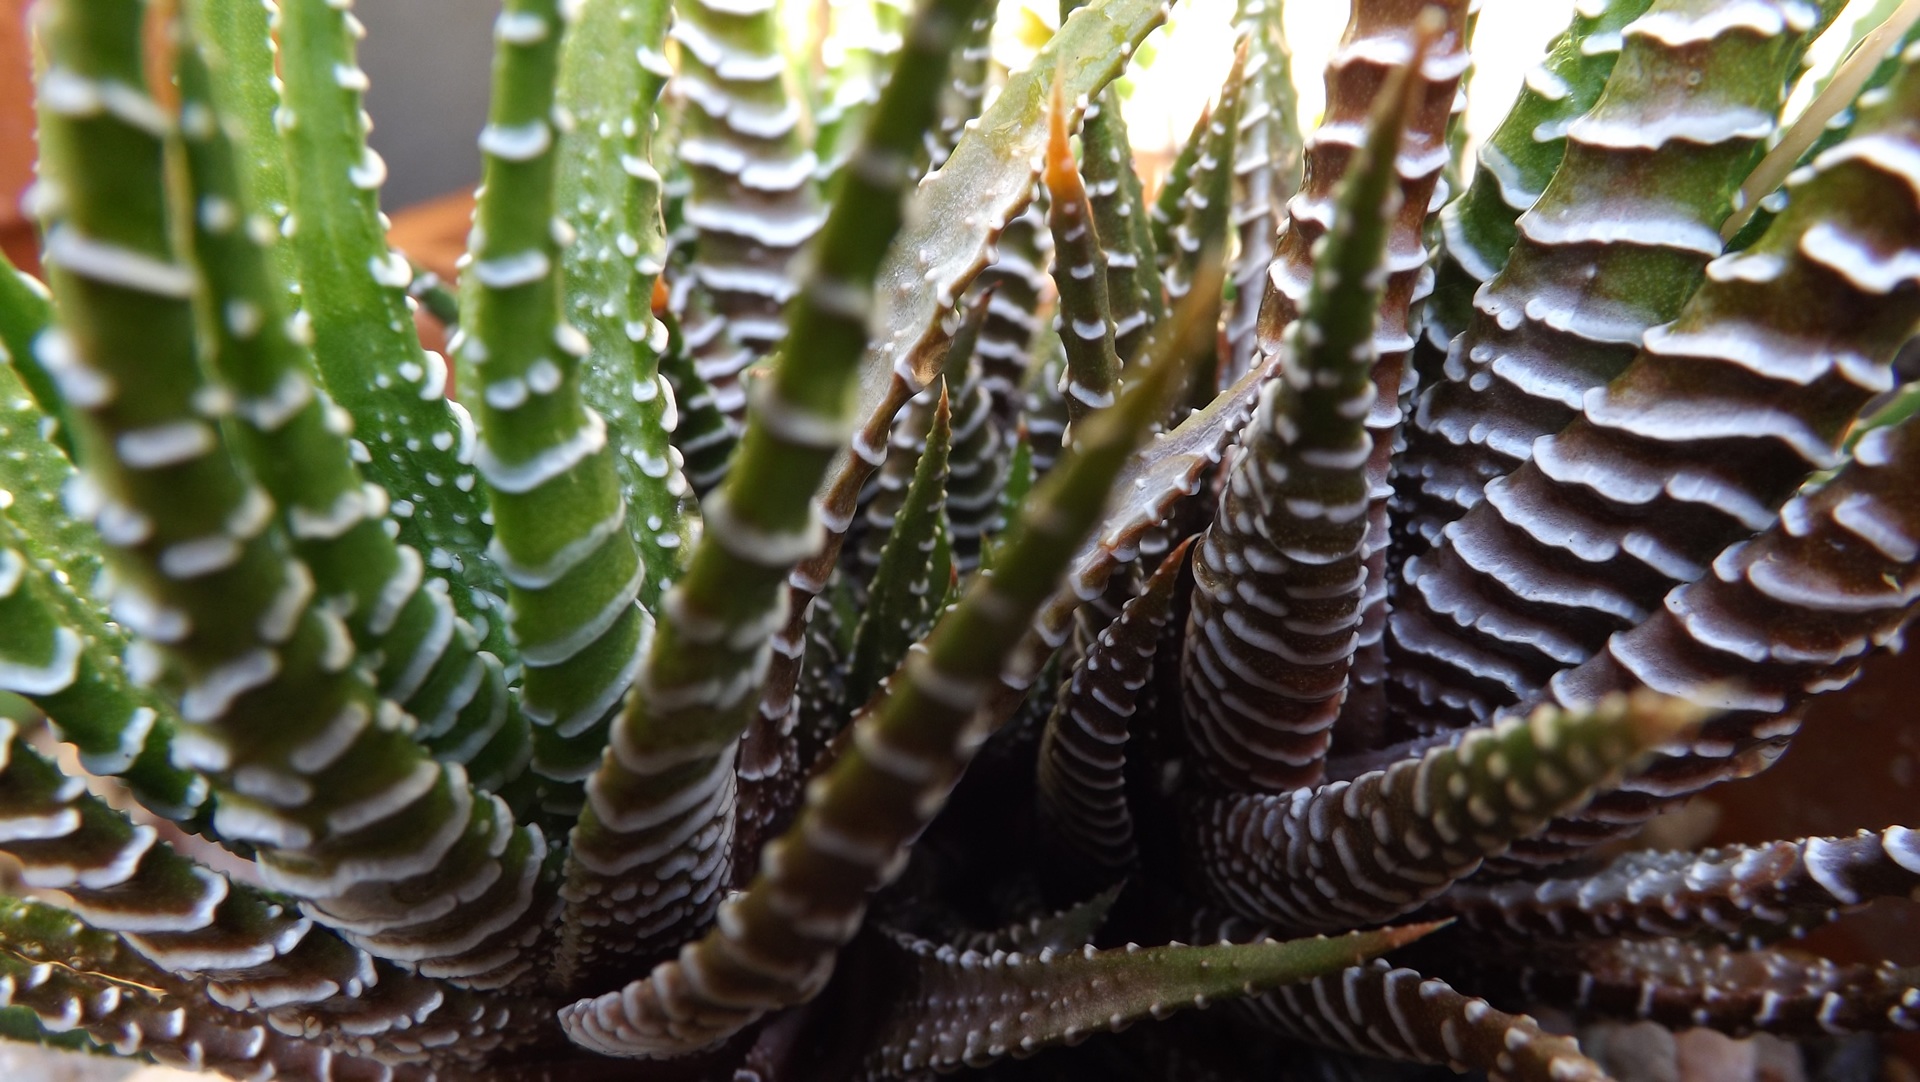
nature, blossom, cactus, plant, leaf, flower, green, biology, natural, botany, garden, flora, botanical, fauna, houseplant, close up, macro photography, organism, plant stem, land plant, marine biology